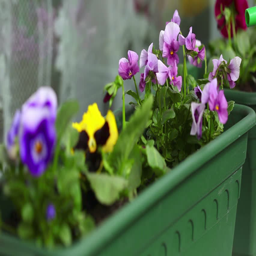
flowers being watered with a watering can